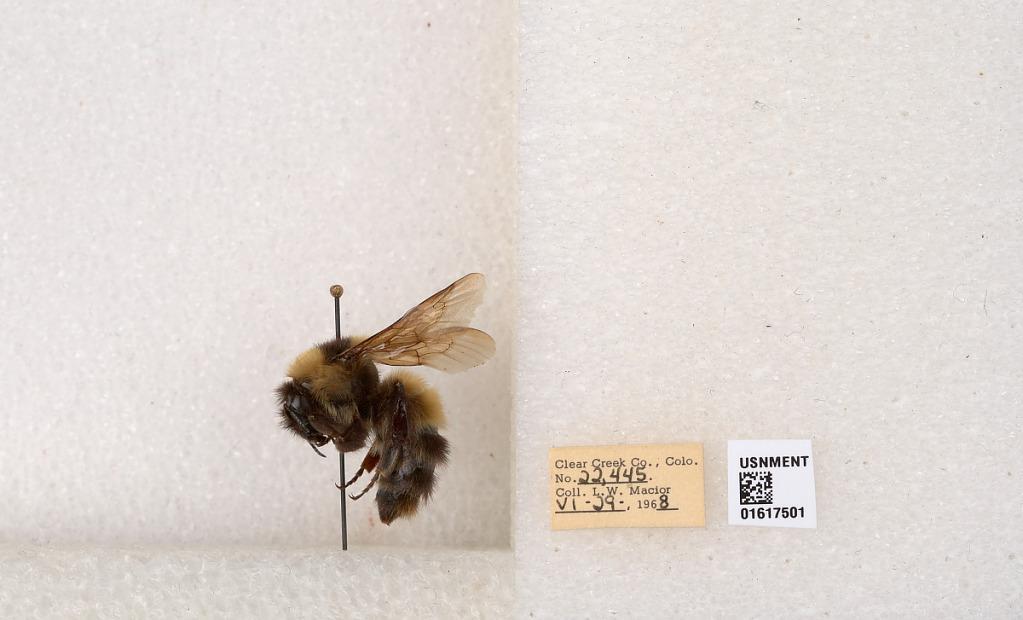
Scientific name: Bombus kirbyellus
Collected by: L. Macior
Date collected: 1968-6-29
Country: United States
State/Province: Colorado
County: Clear Creek
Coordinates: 39.6891, -105.644